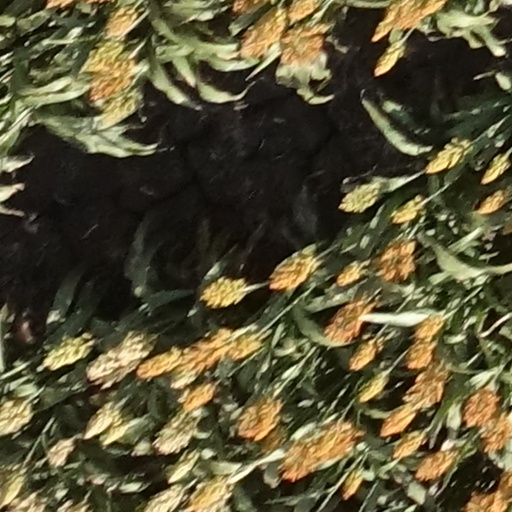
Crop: sorghum